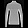
Label: Pullover